Adam Kennedy

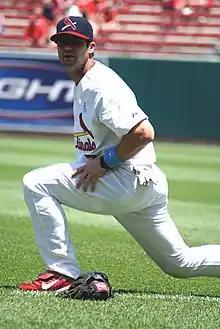
Adam Kennedy with Cardinals in 2008.

On November 28, 2006, he signed a 3-year, $10 million contract with his former team, the St. Louis Cardinals.